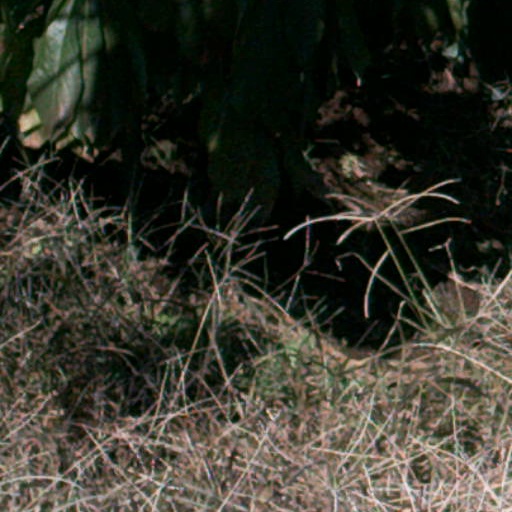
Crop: cassava